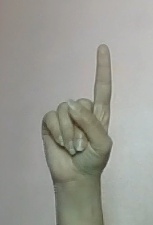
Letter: bb